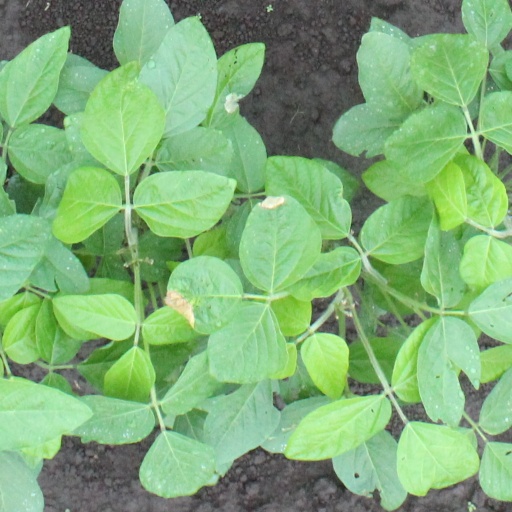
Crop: soybean